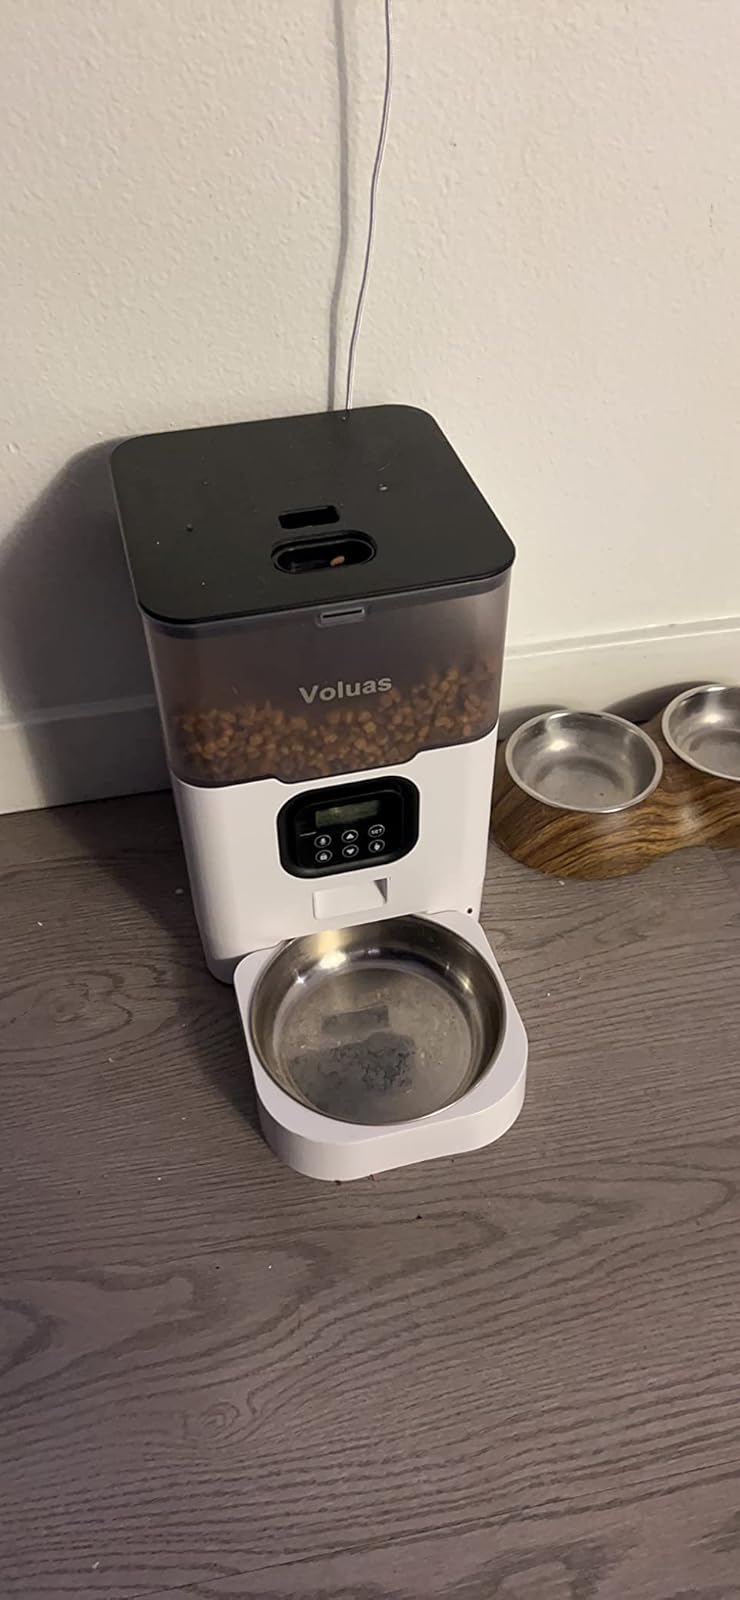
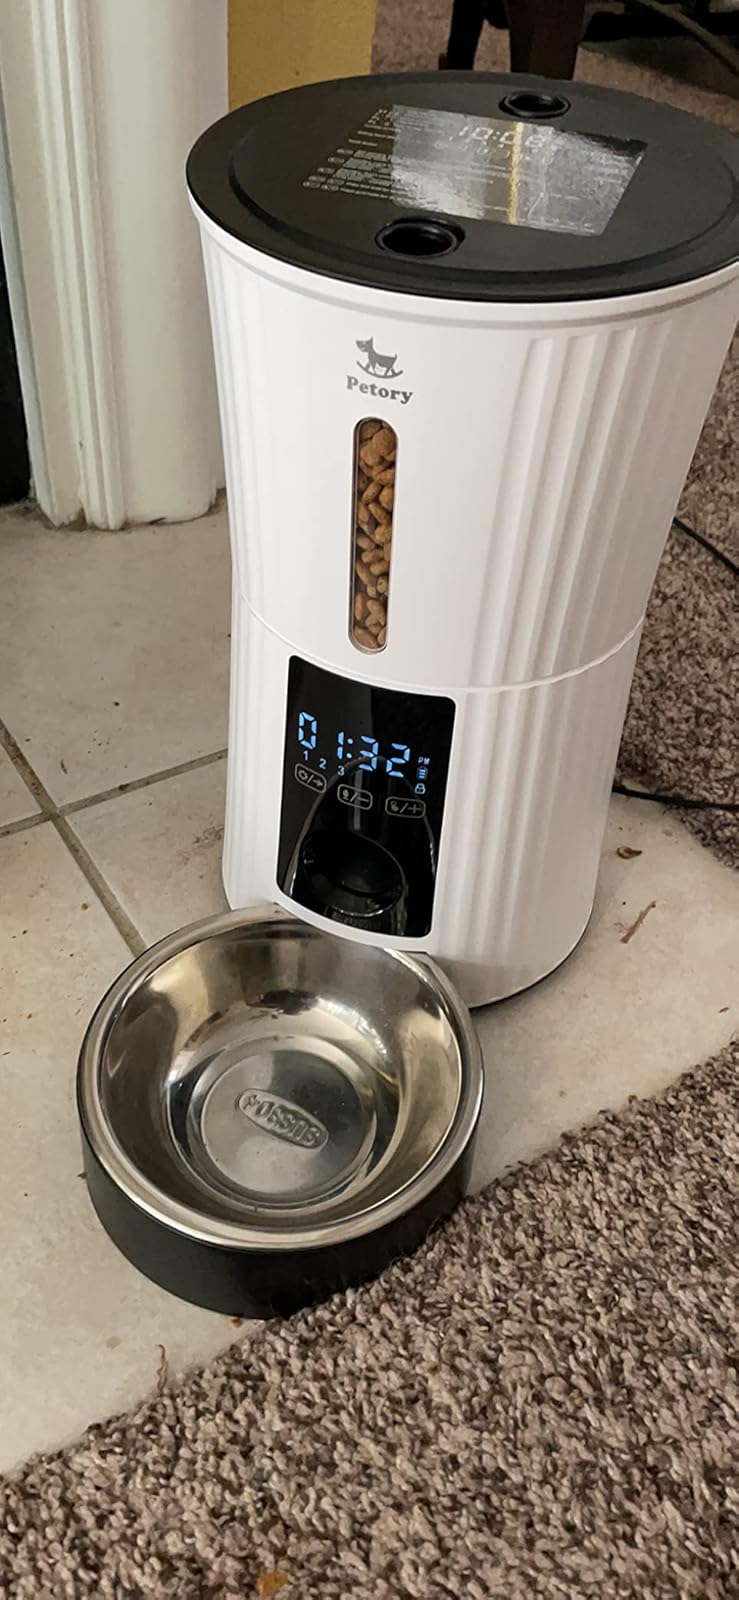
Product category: items_feeder
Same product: no